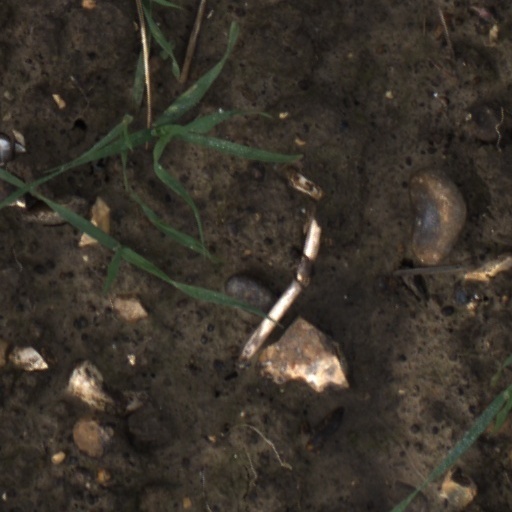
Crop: wheat